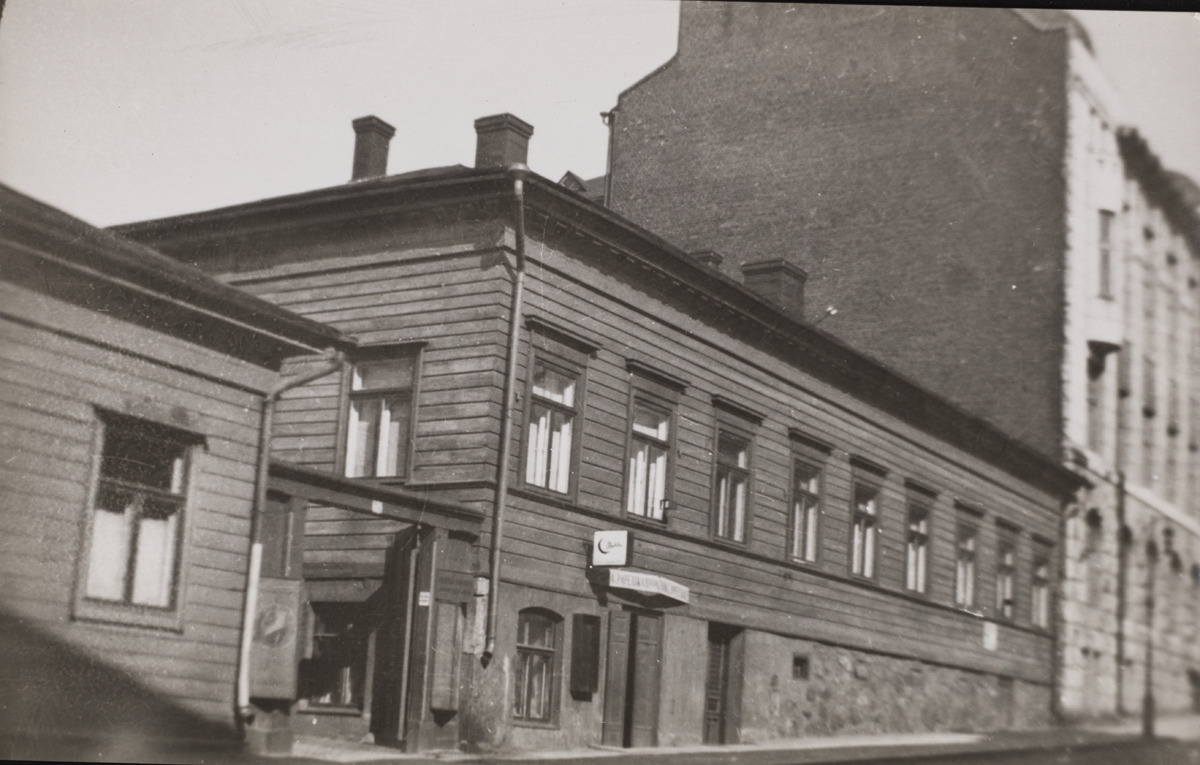
Fabianinkatu 24
sisällön kuvaus: Fabianinkatu 24. Tämä rakennus purettiin 1920-luvun lopulla ja sen tilalle rakennettiin vuosina 1927-1931 Helsingin yliopiston hammaslääketieteen laitoksen rakennus. Puutalon takana näkyvä kivinen kerrostalo oltiin rakennettu Fabianinkatu 26:een

vuonna

1907. mustavalkoinen
Ajankohta: kuvausaika 1907 - 1927
Paikka: Suomi, Uusimaa, Helsinki, Kluuvi Helsinki, Fabianinkatu 24
Aiheet: kadut, liikenne, puurakennukset, hirsirakennukset, asuinrakennukset, arkkitehtuuri, kivijalat, portit, sisäänkäynnit, kerrostalot, kiveys, mukulakivet